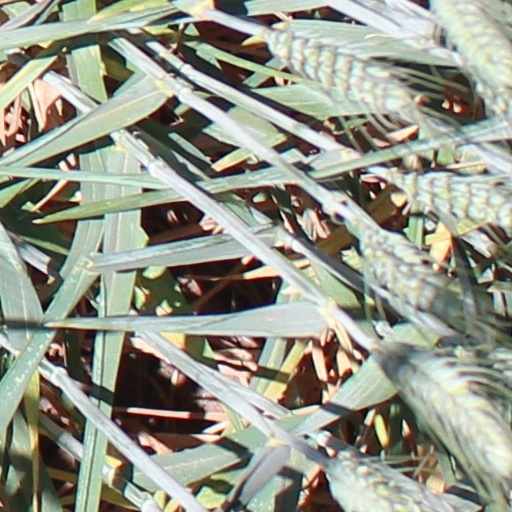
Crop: wheat